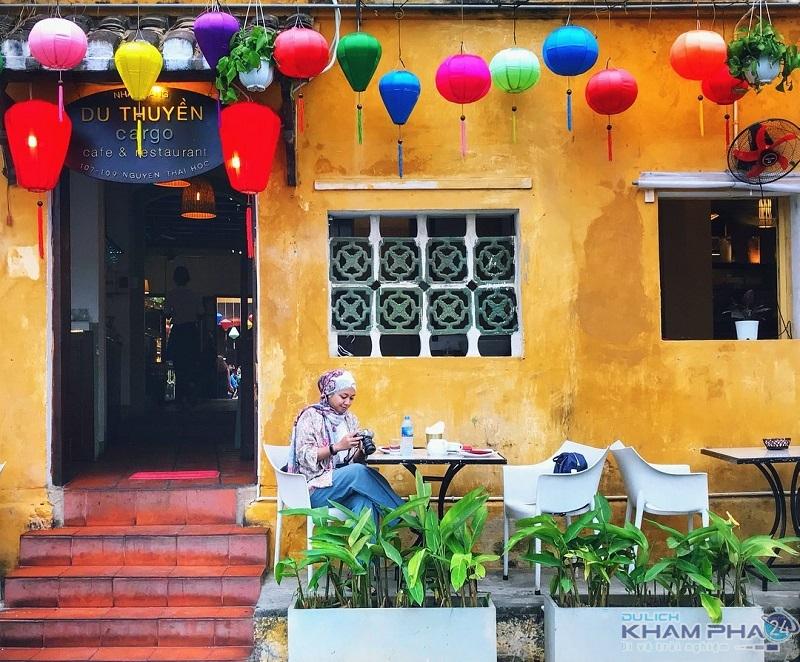
có một người phụ nữ đang ngồi ở trước căn nhà